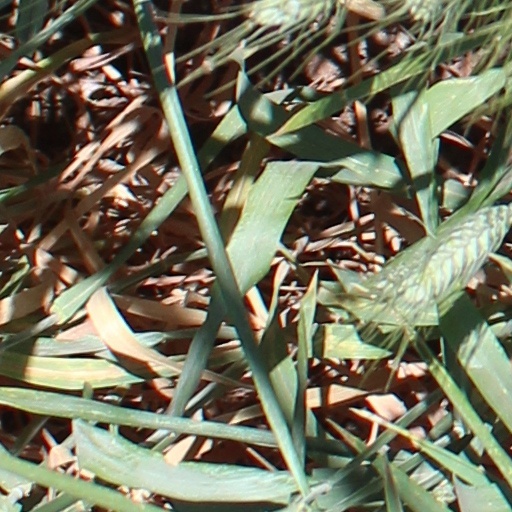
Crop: wheat